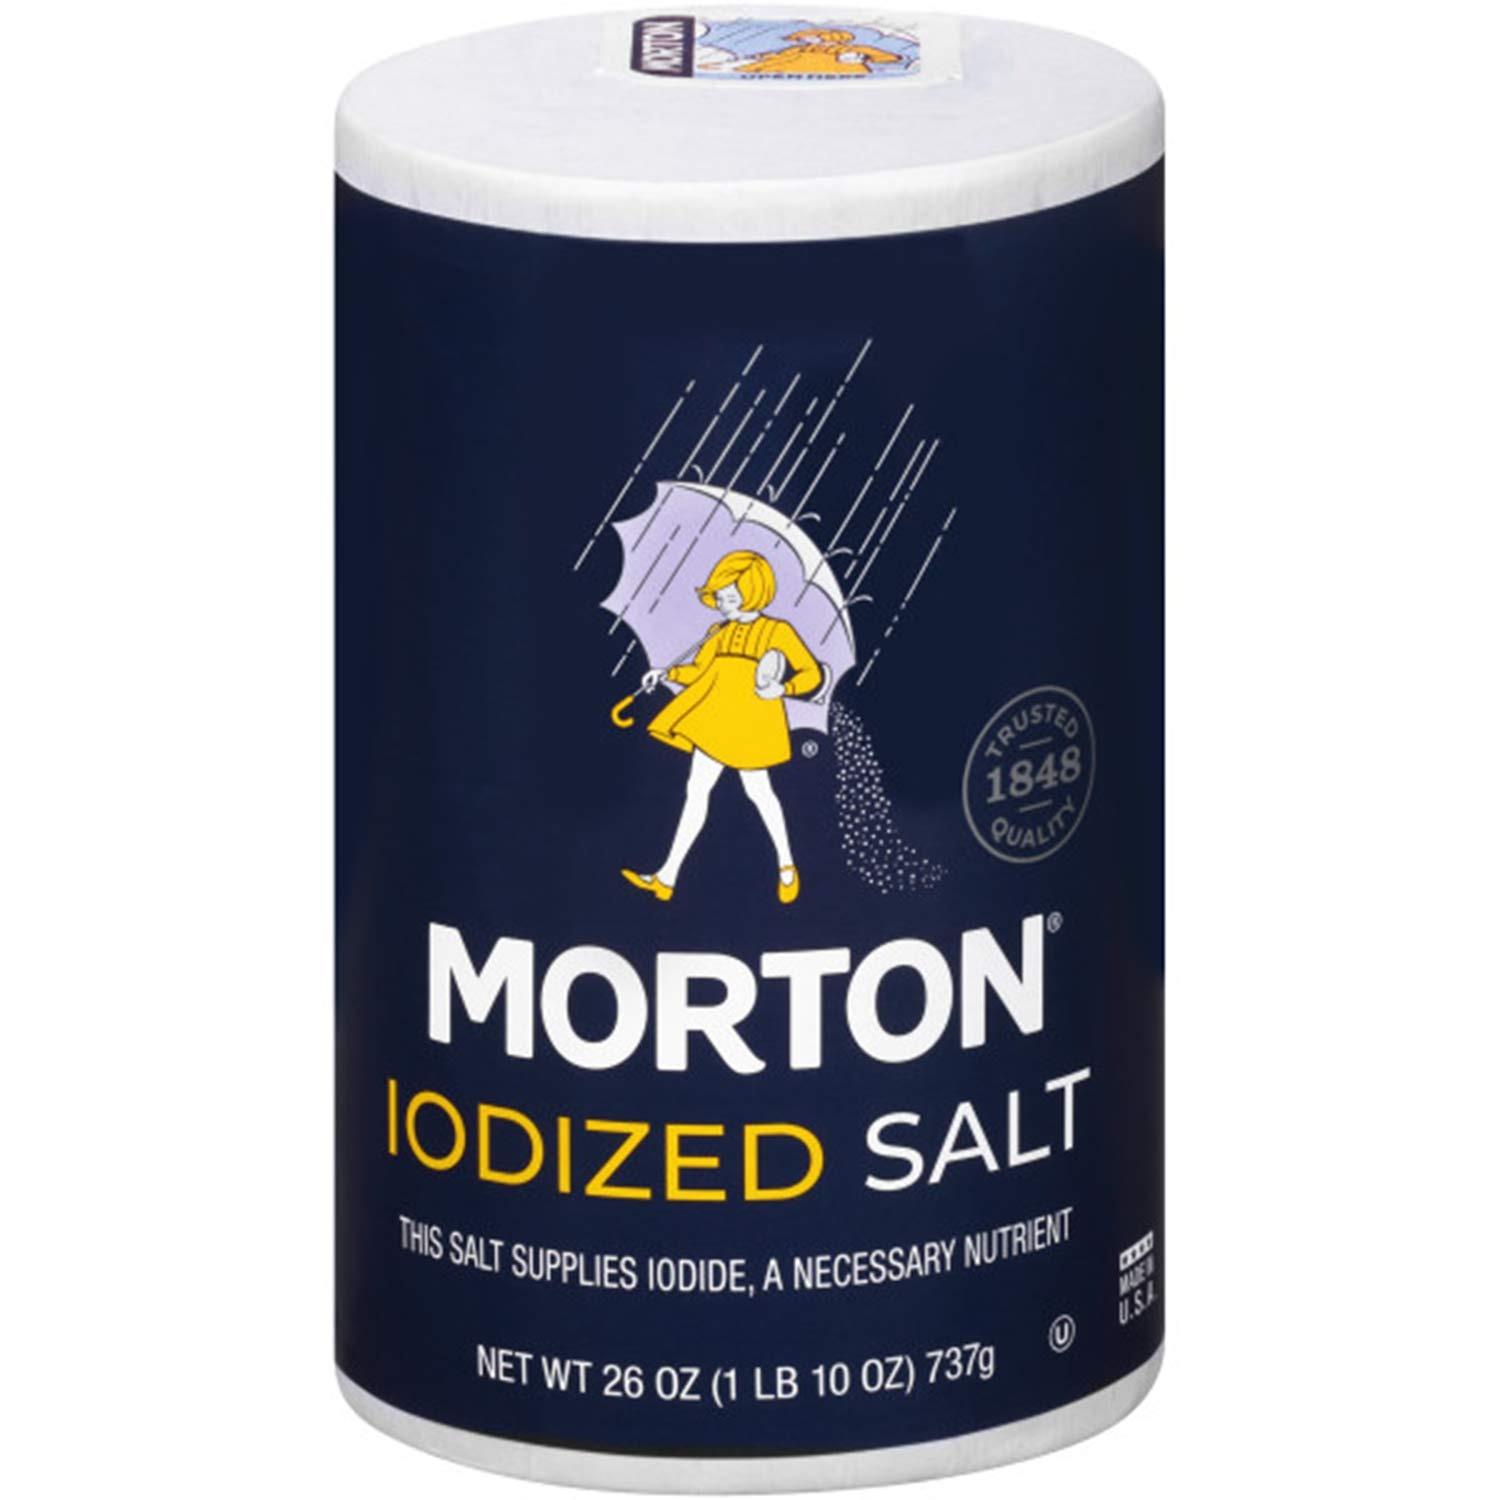
Item Name: Morton Iodized Salt, 26-Ounce (Pack of 24)
Bullet Point 1: The package length of the product is 6 inches
Bullet Point 2: The package width of the product is 5 inches
Bullet Point 3: The package height of the product is 4 inches
Bullet Point 4: The package weight of the product is 42.7 pounds
Value: 624.0
Unit: Ounce

Price: 2.04